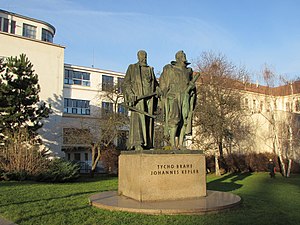
Johannes Kepler / Historisk og kulturel arv
Monument til Tycho Brahe og Johannes Kepler i Prag, Tjekkiet
Johannes Kepler var en tysk matematiker, astronom og astrolog og en af nøglefigurerne i det 17. århundredes naturvidenskabelige revolution. Han er bedst kendt for sine eponyme love om planeternes bevægelse, kodificeret af senere astronomer på basis af hans værker Astronomia nova, Harmonices Mundi og Epitome Astronomiae Copernicanae. De dannede også en del af grundlaget for Isaac Newtons tyngdelov.